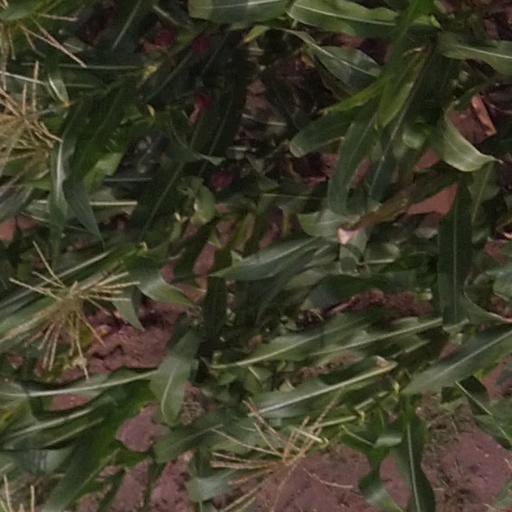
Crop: maize; corn